Capitulation of Linz

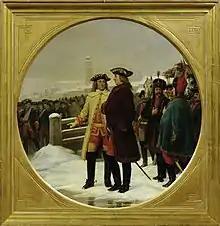
"Die Kapitulation von Linz 1742" by Karl von Blaas

The Capitulation of Linz was an action during the War of the Austrian Succession.